Red fox

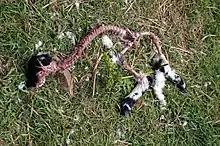
A carcass of a lamb near a red fox den

The earliest historical records of fox hunting come from the 4th century BC; Alexander the Great is known to have hunted foxes and a seal dated from 350 BC depicts a Persian horseman in the process of spearing a fox. Xenophon, who viewed hunting as part of a cultured man's education, advocated the killing of foxes as pests, as they distracted hounds from hares. The Romans were hunting foxes by AD 80. During the Dark Ages in Europe, foxes were considered secondary quarries, but gradually grew in importance. Cnut the Great re-classed foxes as Beasts of the Chase, a lower category of quarry than Beasts of Venery. Foxes were gradually hunted less as vermin and more as Beasts of the Chase, to the point that by the late 1200s, Edward I had a royal pack of foxhounds and a specialised fox huntsman. In this period, foxes were increasingly hunted above ground with hounds, rather than underground with terriers. Edward, Second Duke of York assisted the climb of foxes as more prestigious quarries in his "The Master of Game". By the Renaissance, fox hunting became a traditional sport of the nobility. After the English Civil War caused a drop in deer populations, fox hunting grew in popularity. By the mid-1600s, Great Britain was divided into fox hunting territories, with the first fox hunting clubs being formed (the first was the Charlton Hunt Club in 1737). The popularity of fox hunting in Great Britain reached a peak during the 1700s. Although already native to North America, red foxes from England were imported for sporting purposes to Virginia and Maryland in 1730 by prosperous tobacco planters. These American fox hunters considered the red fox more sporting than the grey fox.